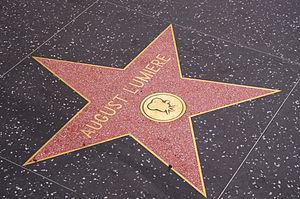
August Lumierère star on the Walk of Fame